Raslila

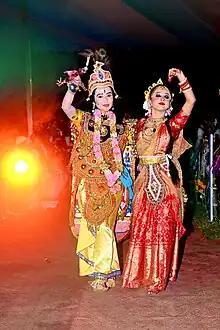
Krishna and Radha during Raslila in Assam

The Raslila, also rendered the Rasalila or the Ras dance, is part of a traditional story described in Hindu texts such as the Bhagavata Purana and Gita Govinda, where Krishna dances with Radha and the gopis of Braj. Rasalila has also been a popular theme for other India classical dances including Bharatanatyam, Odissi, Manipuri Raas Leela, Kuchipudi, and Kathak.